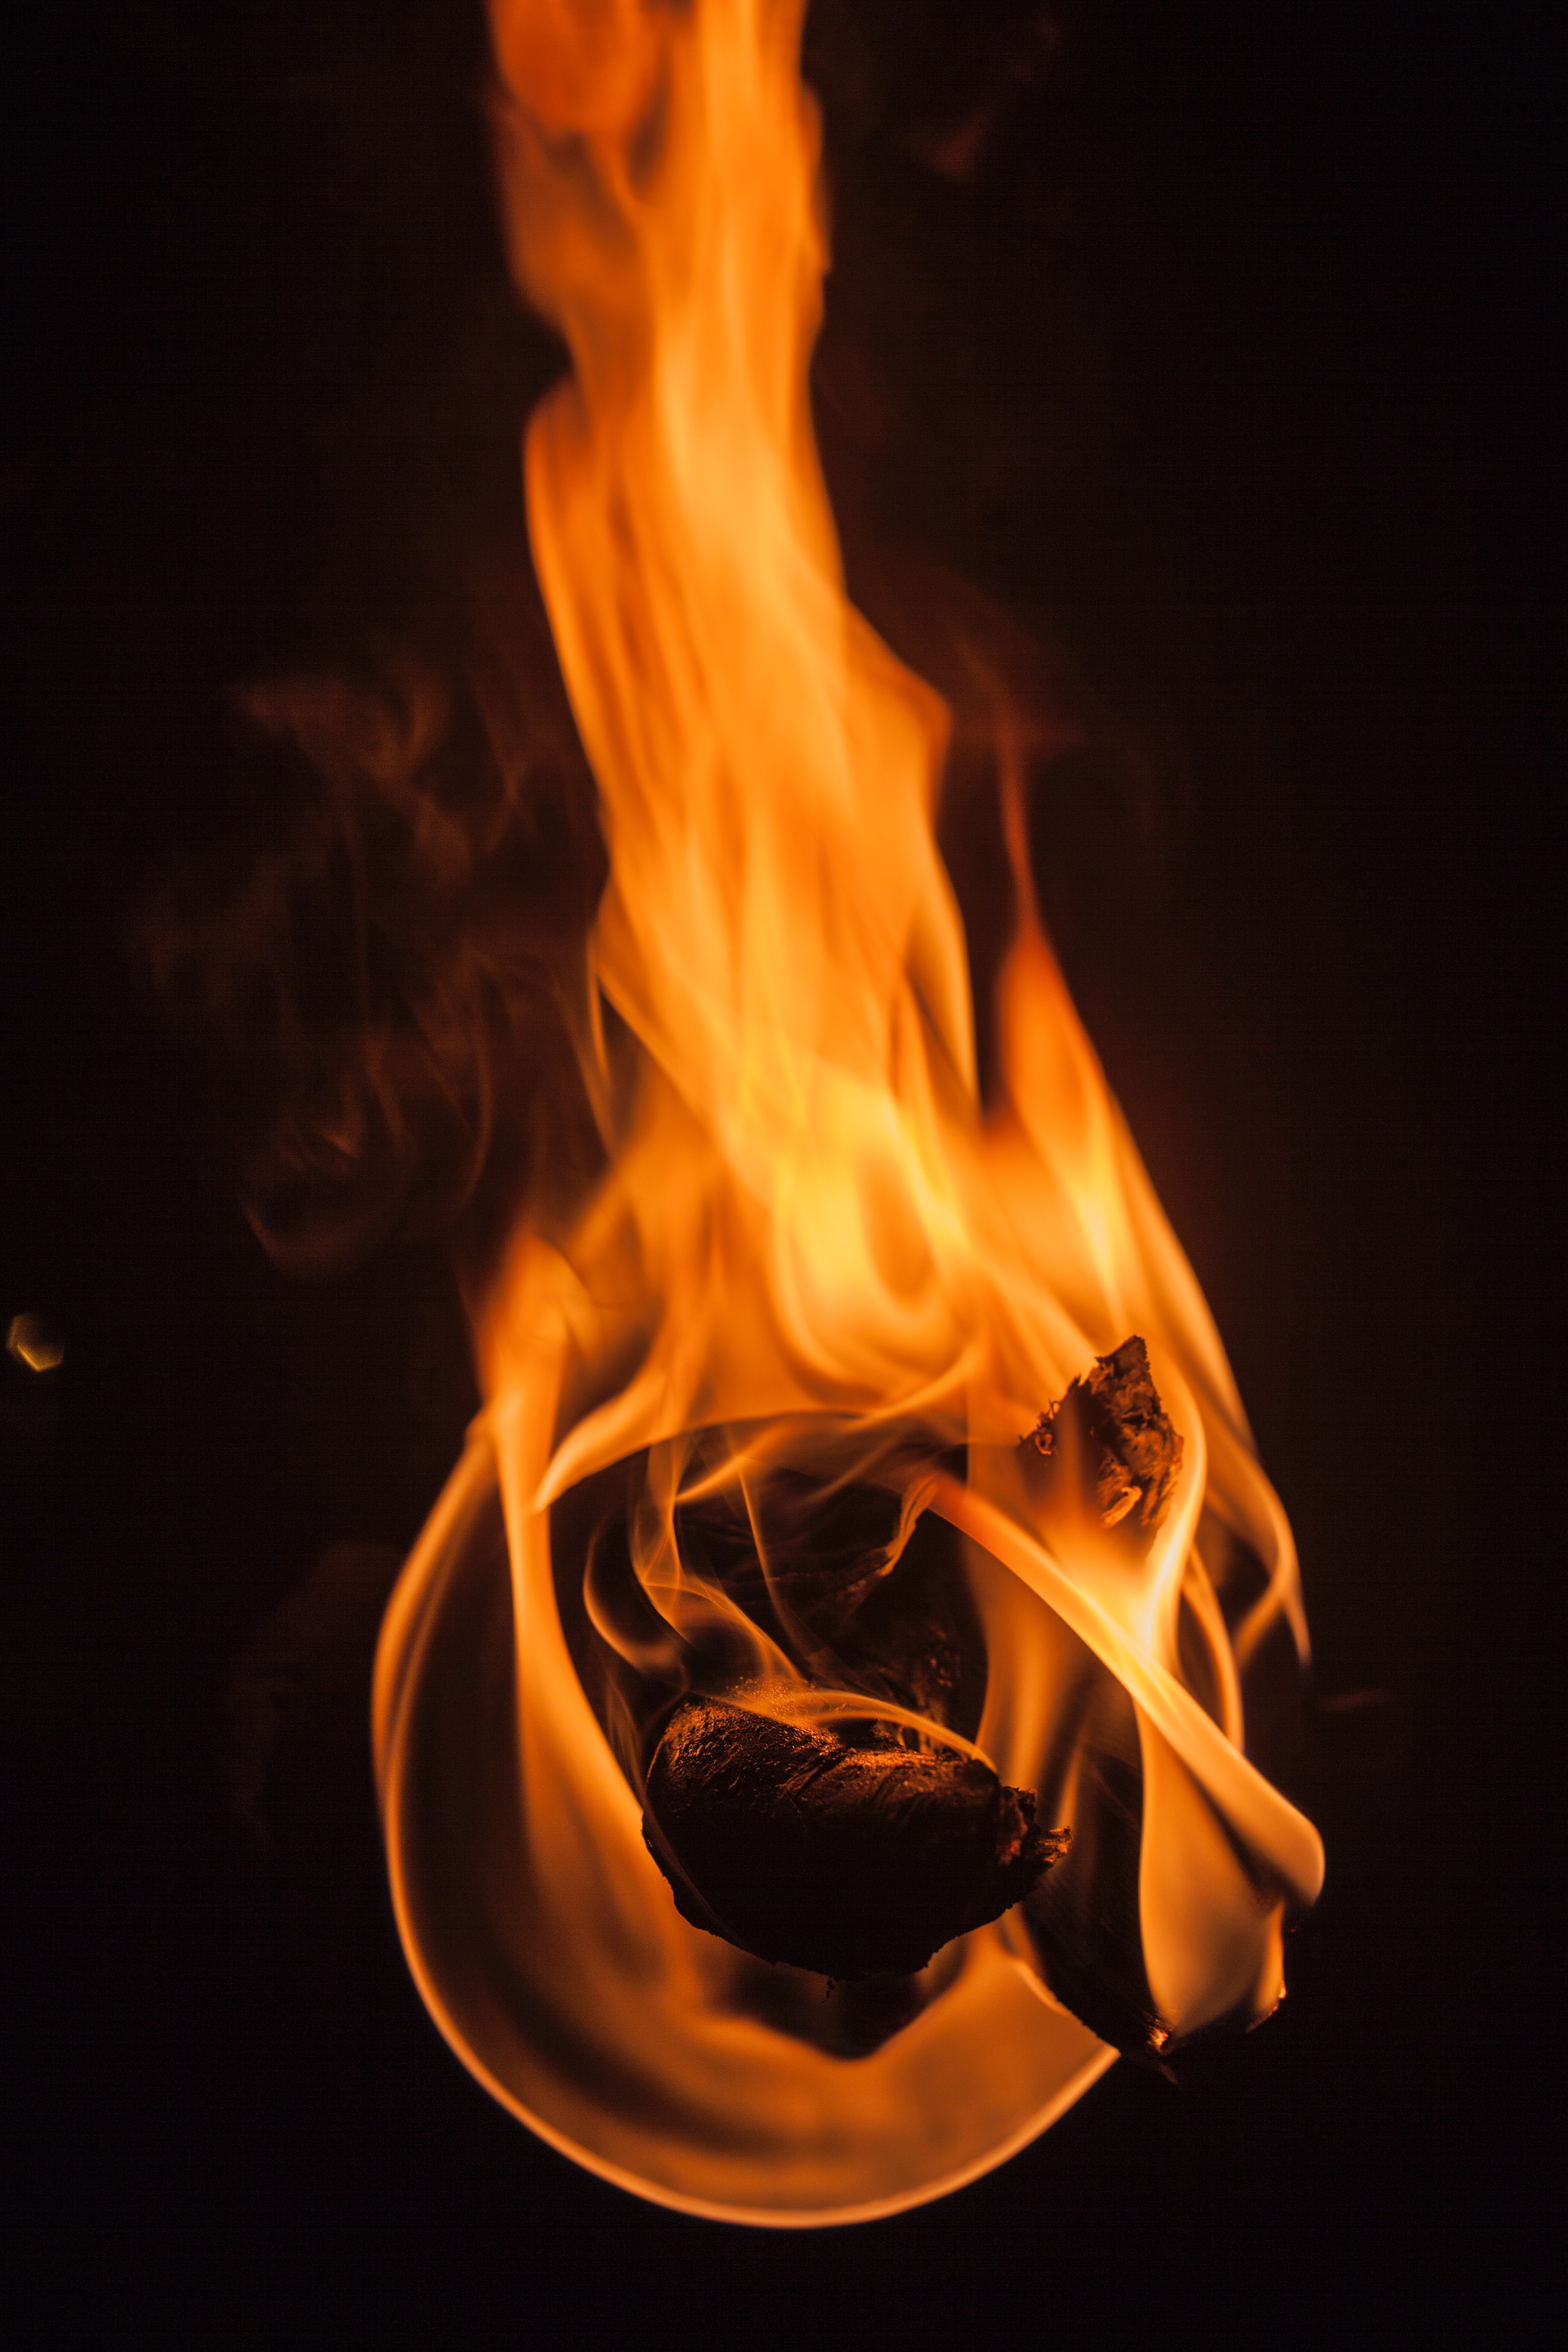
fire, flame, heat